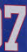
Number: 7